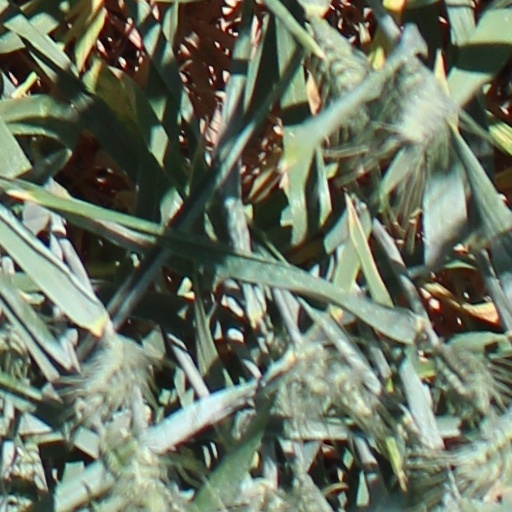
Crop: wheat